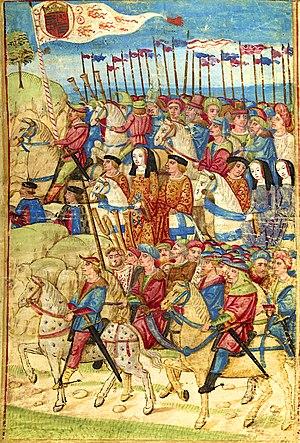
Anne de Foix, reine de Hongrie et de Bohême, et son escorte, à cheval (British Library)
François de Tournemine de La Guerche, né en 1457, mort le 29 octobre 1529, fut ambassadeur de Louis XII en Hongrie.